Muzeon Park of Arts

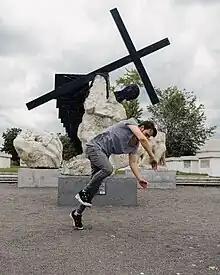
A young man practices tricks in front of a monument

In the late 1980s, at the height of Perestroika, CHA began holding lavish exhibitions by artists such as Francis Bacon, Giorgio Morandi, Jannis Kounellis, Robert Rauschenberg, and James Rosenquist. Sculptures by Western modernists appeared in the adjacent park.